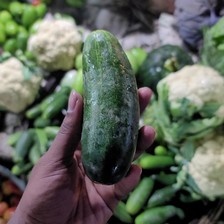
Label: cucumber